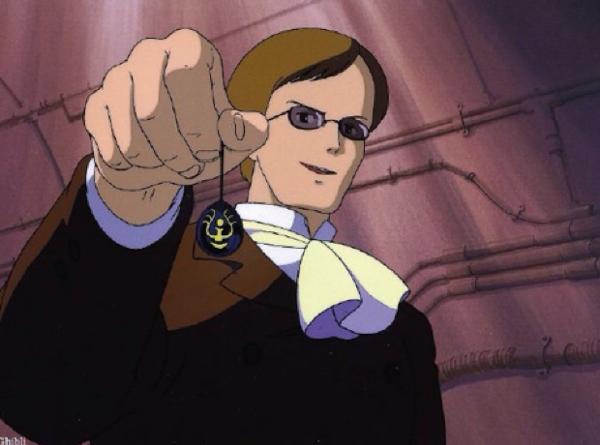
回答: ハハハハ、見たまえここに私はここにいる